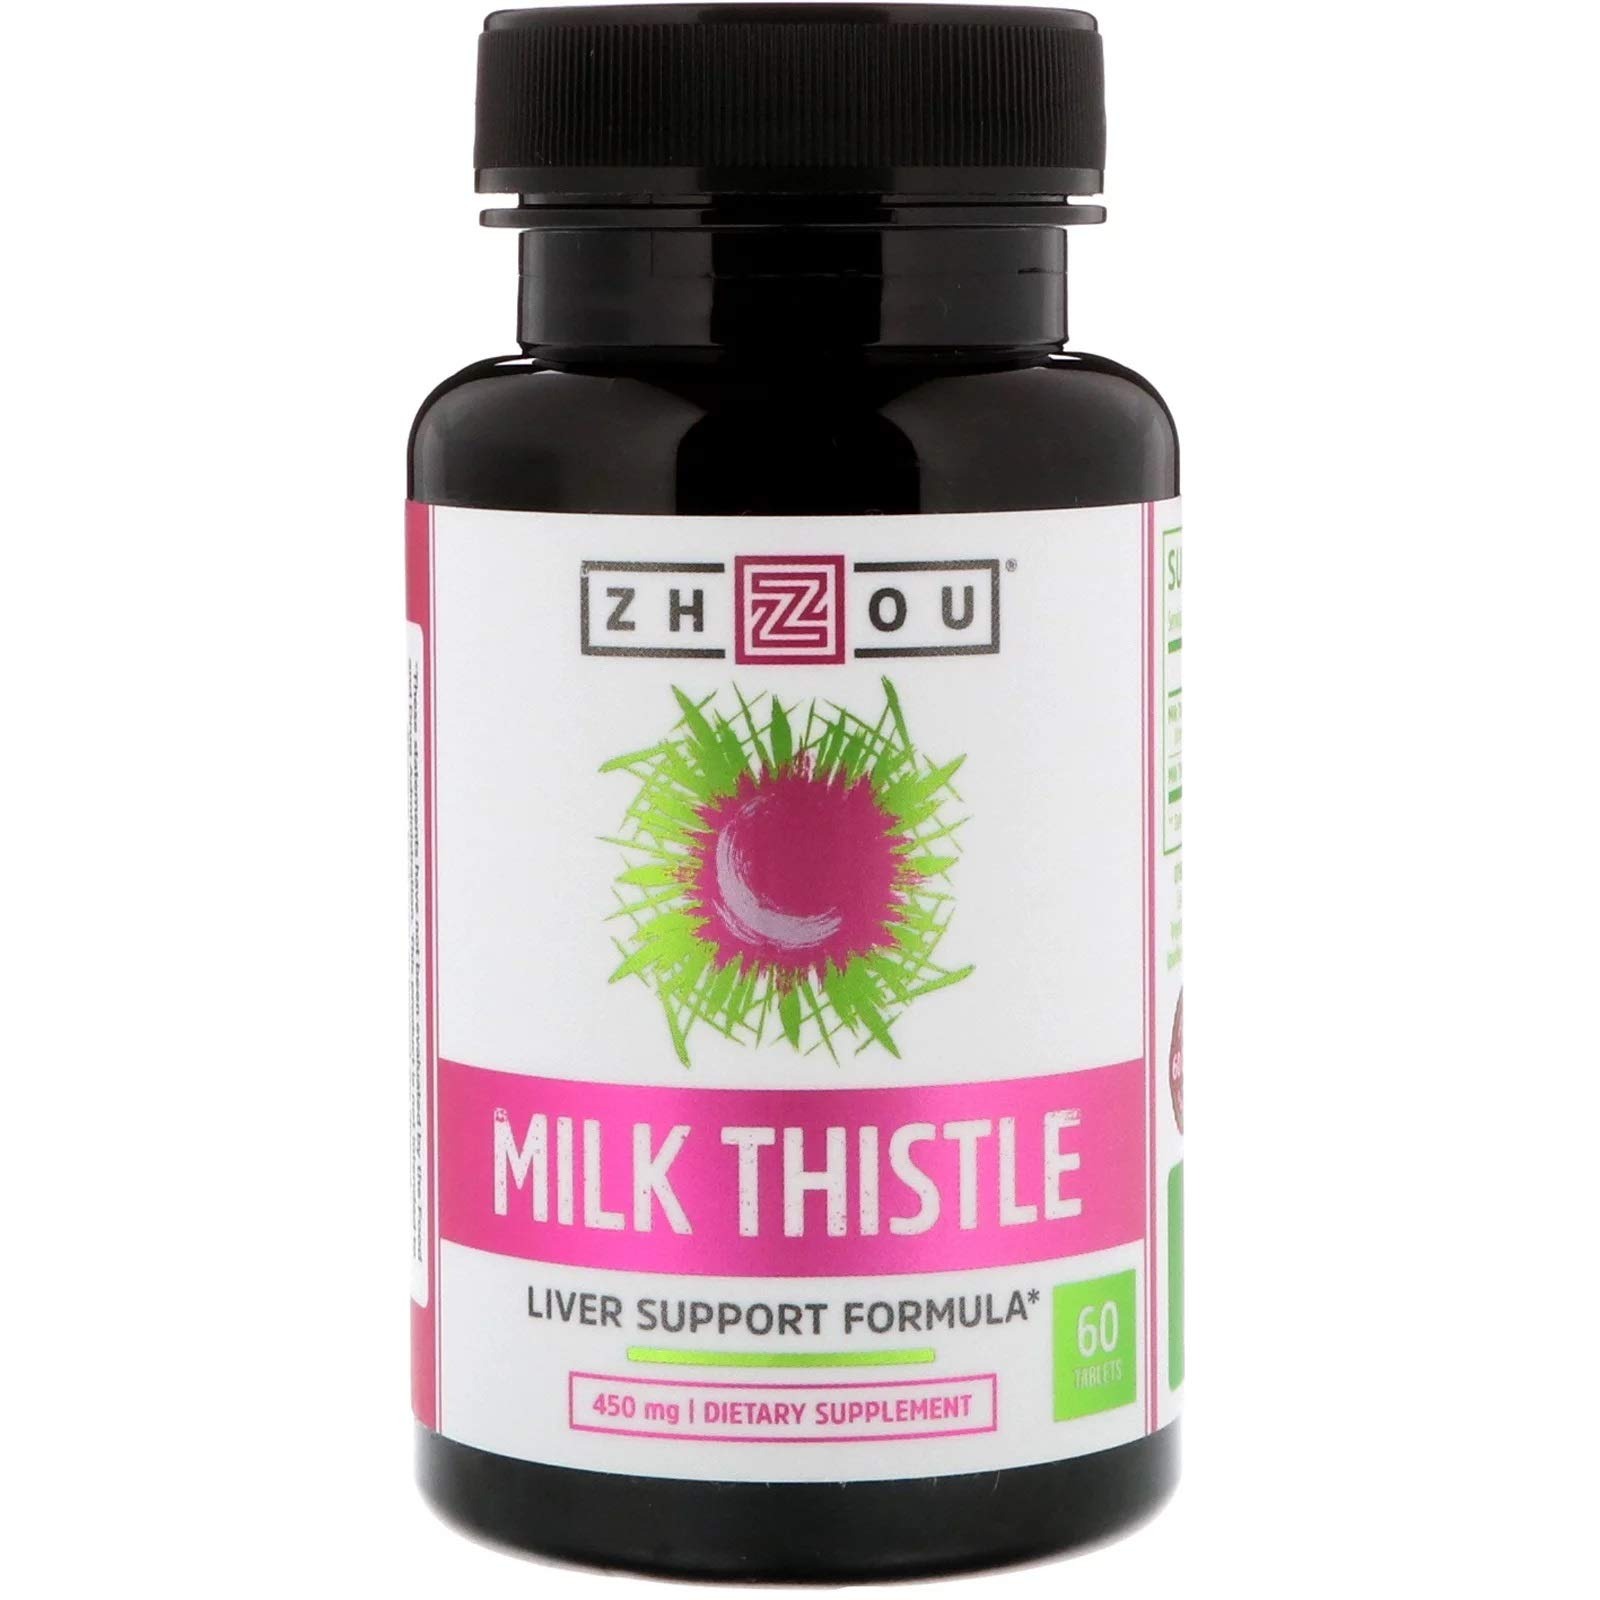
Item Name: ZHOU NUTRITION Milk Thistle Liver Support Formula, 60 CT
Product Description: ZHOU Nutrition Milk Thistle Liver Support Formula, 60 CT
Value: 60.0
Unit: Count

Price: 15.645